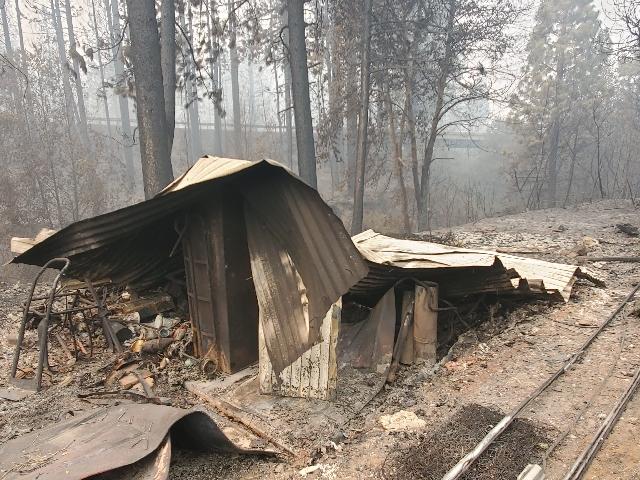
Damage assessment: destroyed